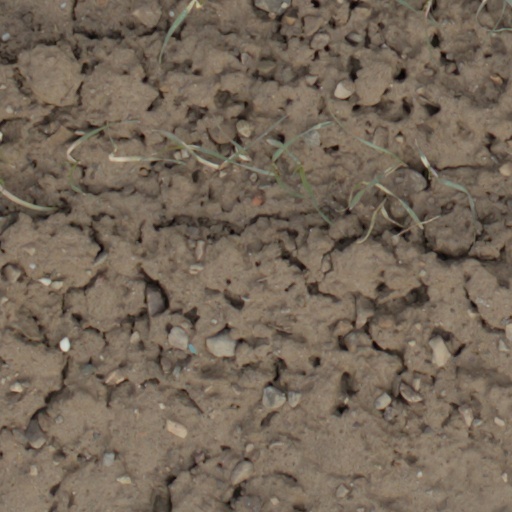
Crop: wheat